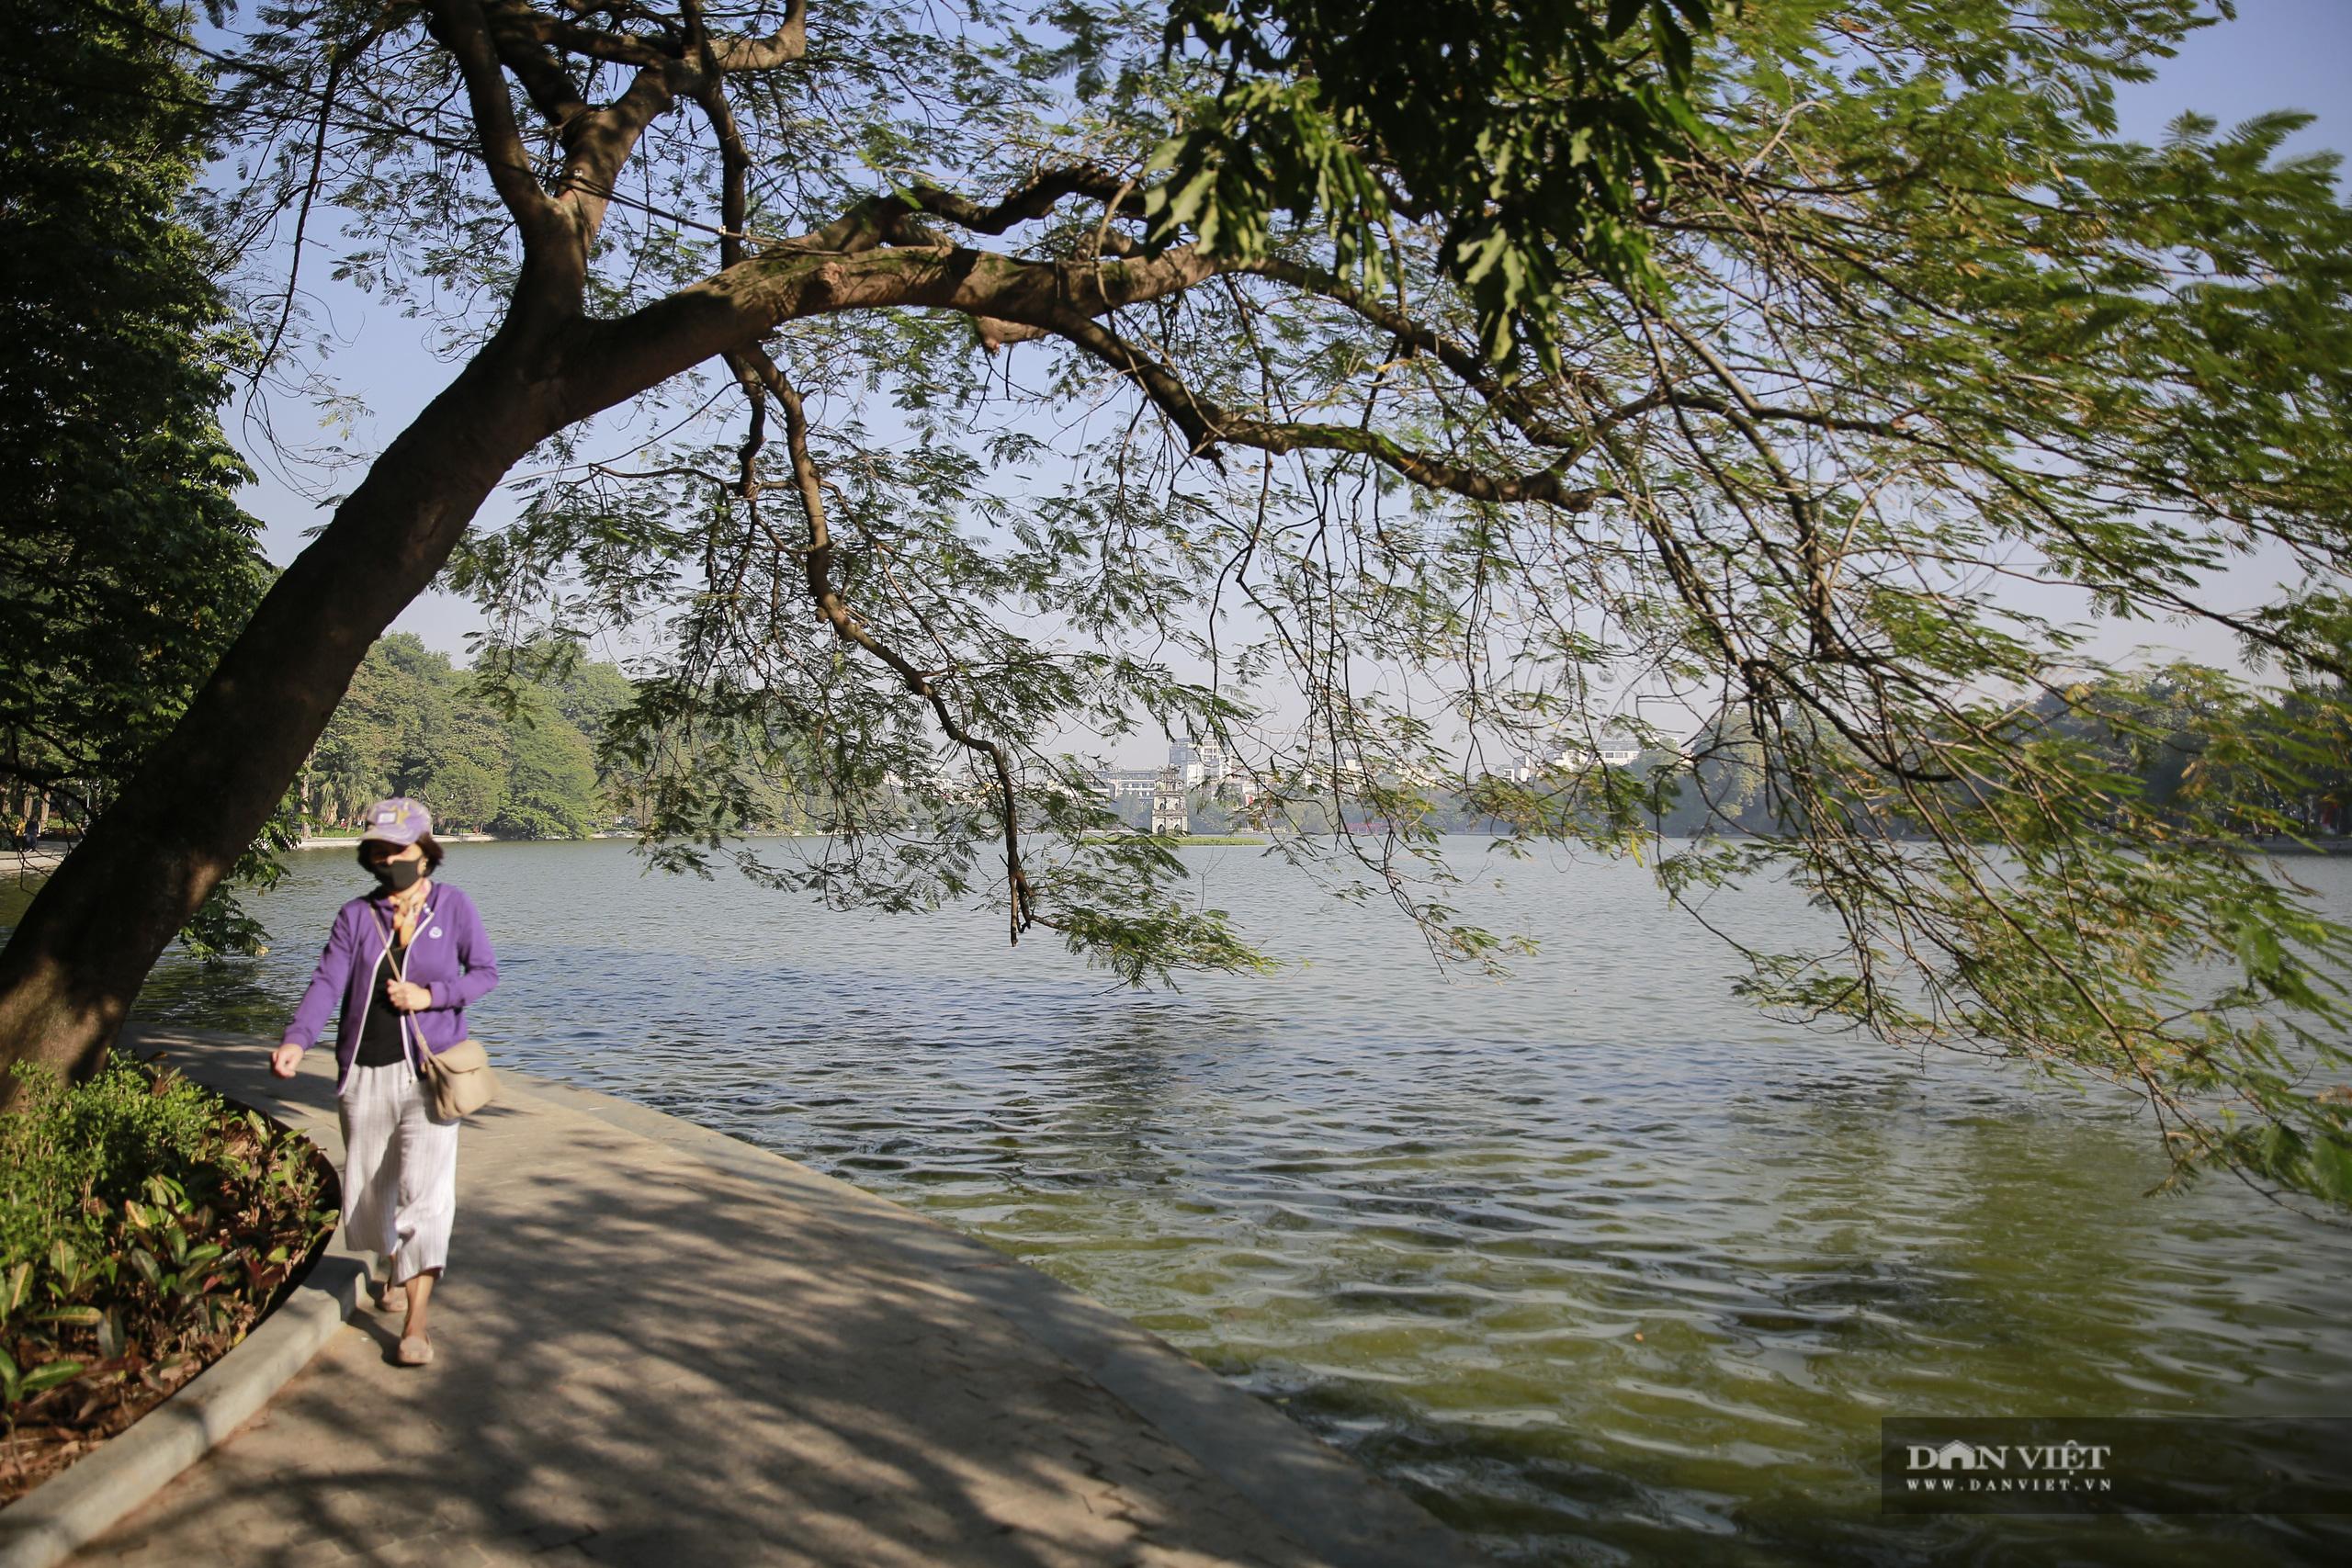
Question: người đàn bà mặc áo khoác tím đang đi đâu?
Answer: người đàn bà mặc áo khoác tím đang đi dạo ven bờ hồ